Nana Osei Gyamerah II

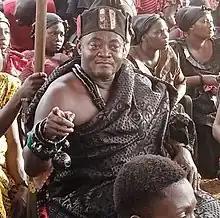
Nana Osei Afriyie Gyamerah II

Nana Osei Afriyie Gyamerah II, also known as "Nana Piasehene" or "The Chief of Piase"; ( Frank Richard Anokye), is a Ghanaian businessman enstooled as chief of the town of Piase in the Ashanti Region.